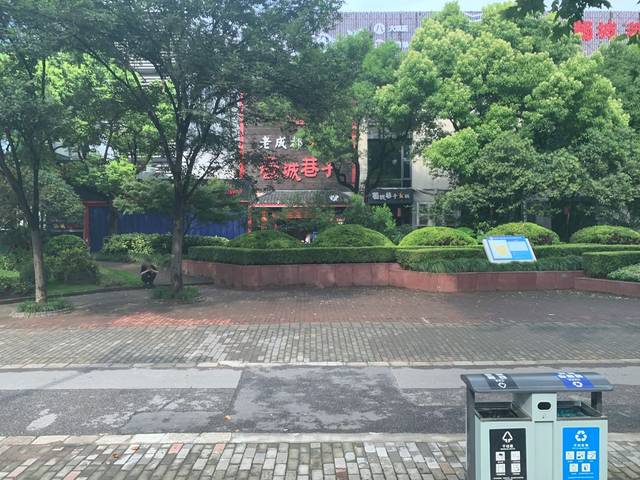
Region: China
Coordinates: 31.228, 121.522